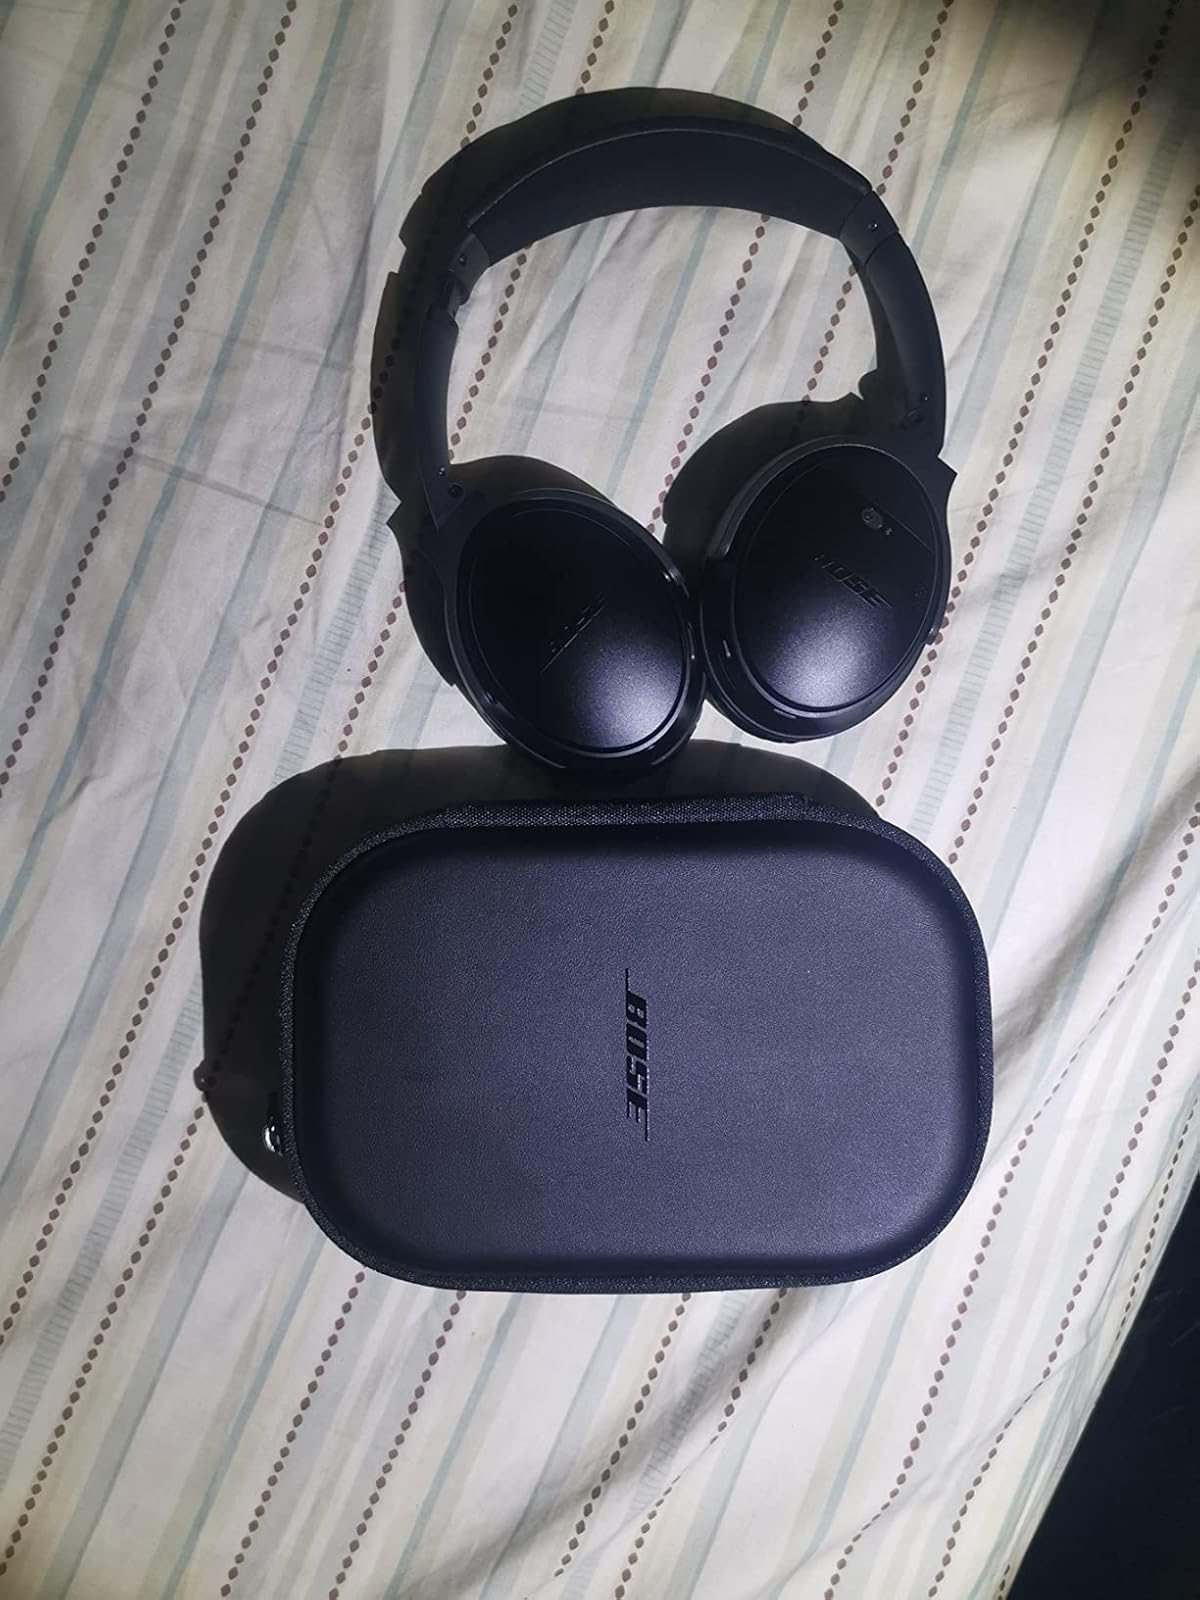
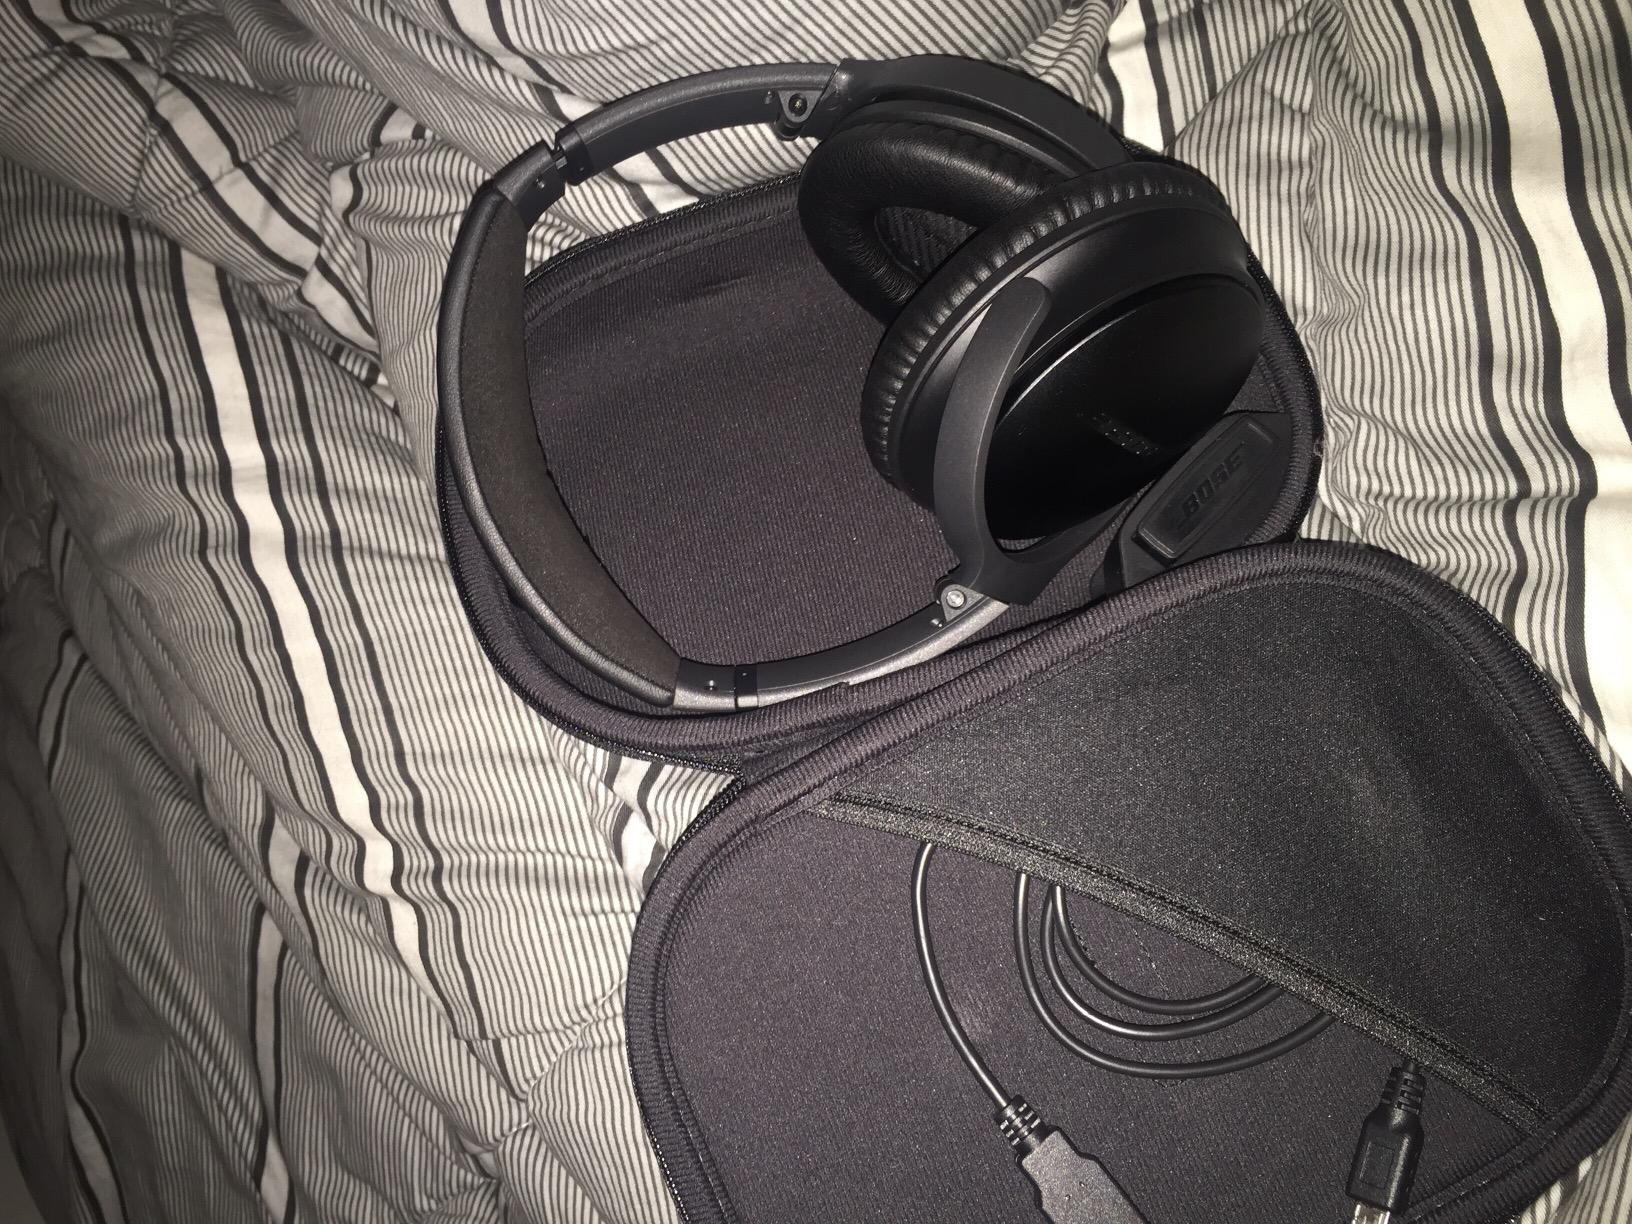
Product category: headphones
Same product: yes